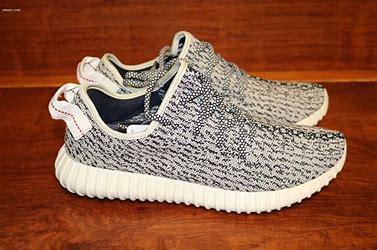
Brand: Adidas
Model: Yeezy Boost 350